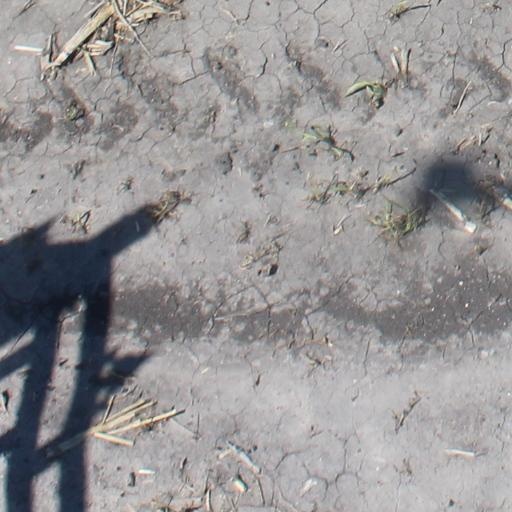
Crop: maize; corn